Biodegradable plastic

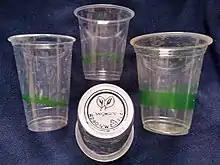
Disposable plastic cups made from biodegradable plastic

Biodegradable plastics are plastics that can be decomposed by the action of living organisms, usually microbes, into water, carbon dioxide, and biomass. Biodegradable plastics are commonly produced with renewable raw materials, micro-organisms, petrochemicals, or combinations of all three.